Reginald Barclay

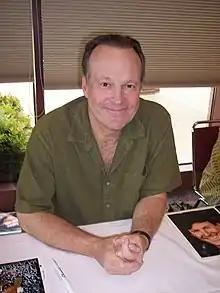
Dwight Schultz (April 2006)

Schultz was a fan of ; it was the first television series he watched in color. Schultz would wait for each episode to air, and then meet with friends after school to discuss the themes and plot of each one. "The Next Generation" showrunner Michael Piller recalled that sometime prior to casting Schultz, the actor had told executive producer Rick Berman that he would love to appear on the show. Schultz himself credits Whoopi Goldberg (Guinan) with his opportunity to play Barclay. In 1990, Schultz was working with Goldberg on "The Long Walk Home" when he discussed with her that he was a big fan of "The Next Generation" and knew Brent Spiner (Data) and Jonathan Frakes (William Riker) from his time in New York City. Then, approximately a month after returning from "The Long Walk Home", Schultz heard from his talent manager that the powers-that-be at "The Next Generation" had extended a job offer. Piller and Berman did not think they would actually be able to land Schultz for the spot because the actor had done "Fat Man and Little Boy" with Paul Newman and "was very hot". Schultz anticipated playing "a large vein-throbbing, bulbous-headed alien," and was initially disappointed to be offered Barclay instead. Schultz thought Barclay was going to be merely a one-off character, and did not anticipate it becoming a recurring gig.